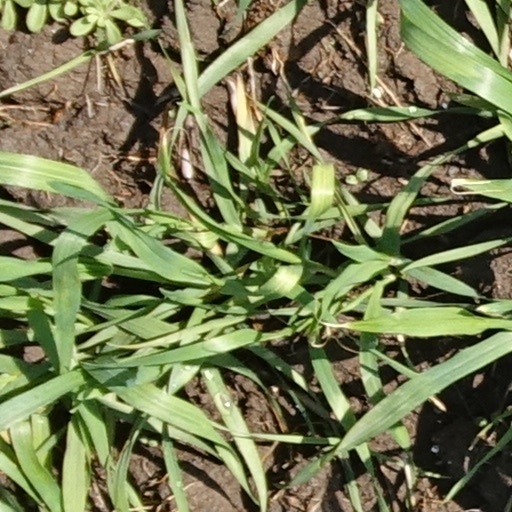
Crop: wheat